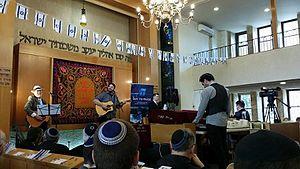
Jour de louange est une initiative mondiale énoncée par le chancelier et fondateur de CJCUC, le rabbin Shlomo Riskin et le directeur exécutif de CJCUC, David Nekrutman. L'initiative prend à se former dans un événement annuel le jour de Yom Haʿatzmaout dans quel monde les chrétiens sont appelés et invité par le rabbin Riskin à réciter le Hallel avec le peuple juif dans une célébration de louer Dieu pour l'État d'Israël.